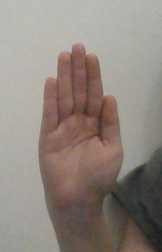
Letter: seen